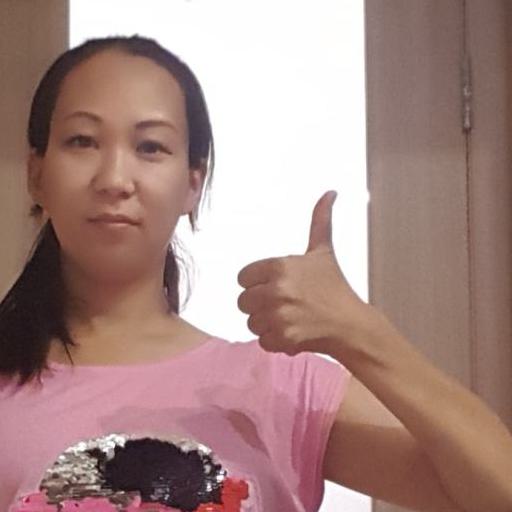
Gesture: like